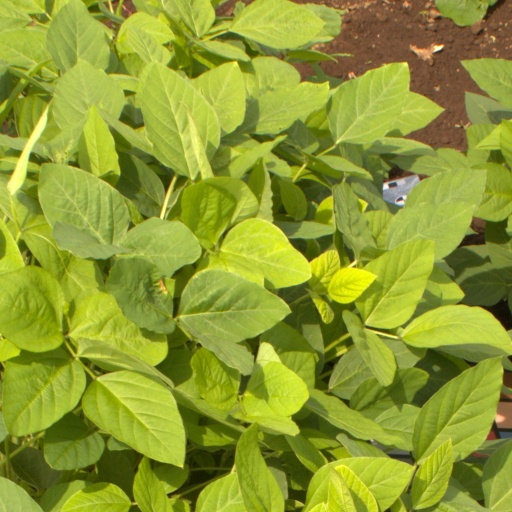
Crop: soybean